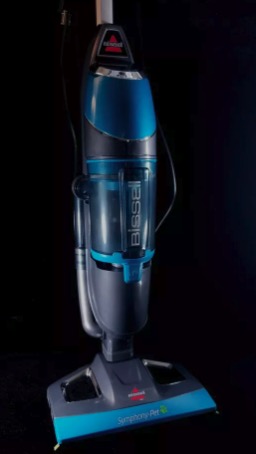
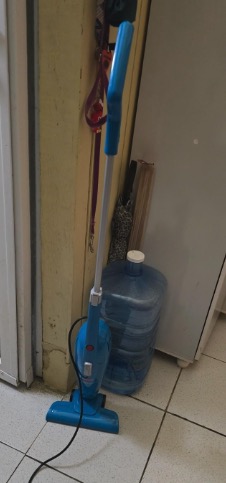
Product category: items_vacuum
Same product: no